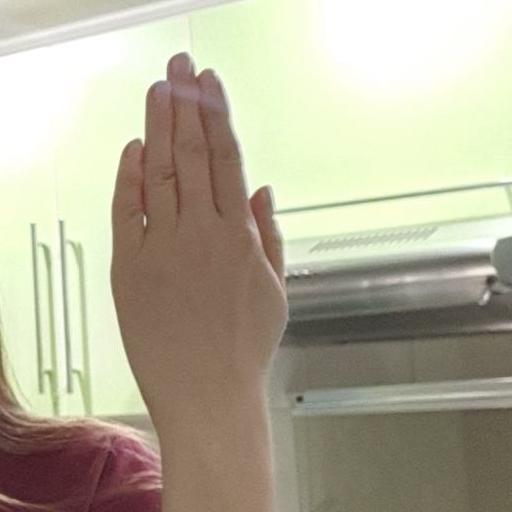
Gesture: stop_inverted